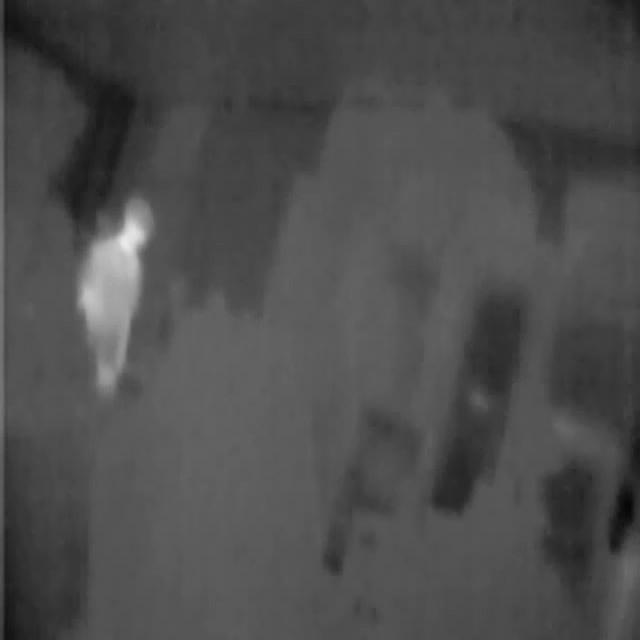
Detected objects:
label: person